Palægaragerne

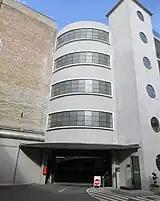
The filling station1934

The five-level parking facility was designed with inspiration from American principles. It is built in reinforced concrete with iron windows.